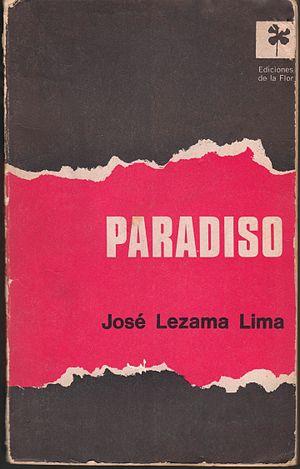
Paradiso est un roman poétique de José Lezama Lima publié en 1966.